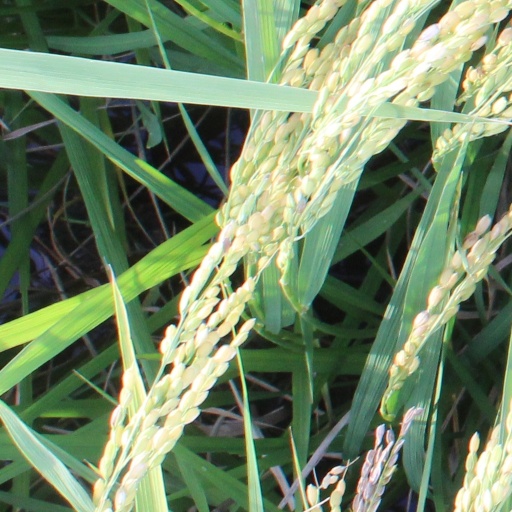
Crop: rice